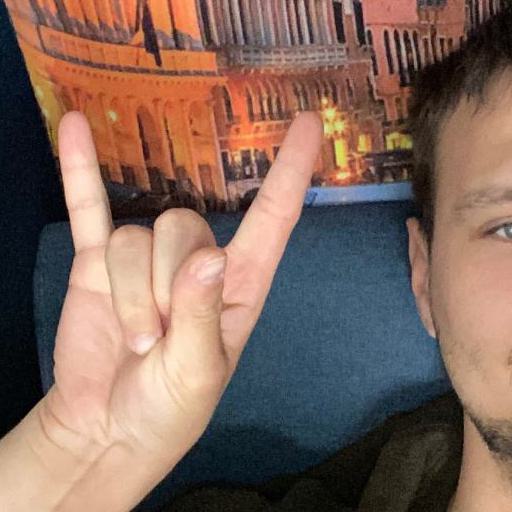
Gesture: rock